Hack Fall Wood

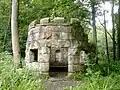
Rustic Temple

The Rustic Temple is grade II listed and is also mid-18th century. It is stone-built and is now a ruin. It has a single storey and an octagonal plan. On the front is an opening, flanked by square openings, all under large lintels. Inside, in the middle of the back wall, is a round-headed niche.